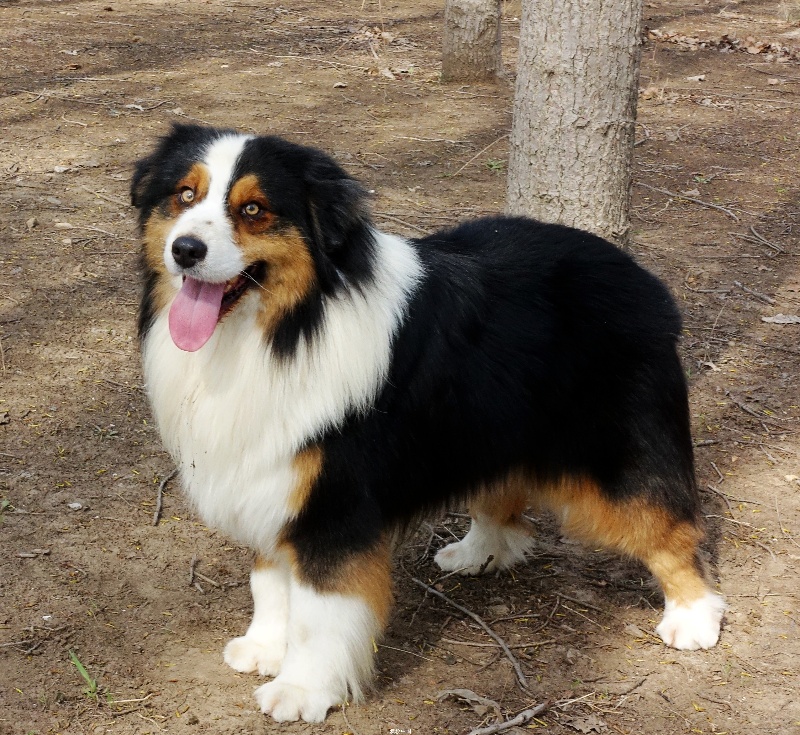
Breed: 245-n000098-Australian_Shepherd